Murray Building

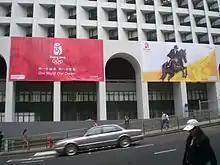
Murray Building along Garden Road.

The Murray Hong Kong was a government office building on 22 Cotton Tree Drive, Central, Hong Kong. It has 27 stories and housed some of the key decision making bureaus of the Hong Kong government.